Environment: real
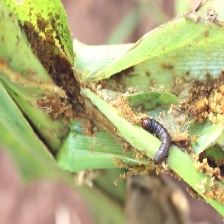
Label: fall_armyworm